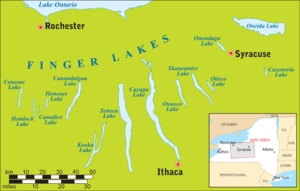
Les Finger Lakes sont un ensemble de lacs du nord de l'État de New York, aux États-Unis, dont la forme très allongée évoque celles de doigts. Ces lacs très profonds sont d'origine glaciaire.